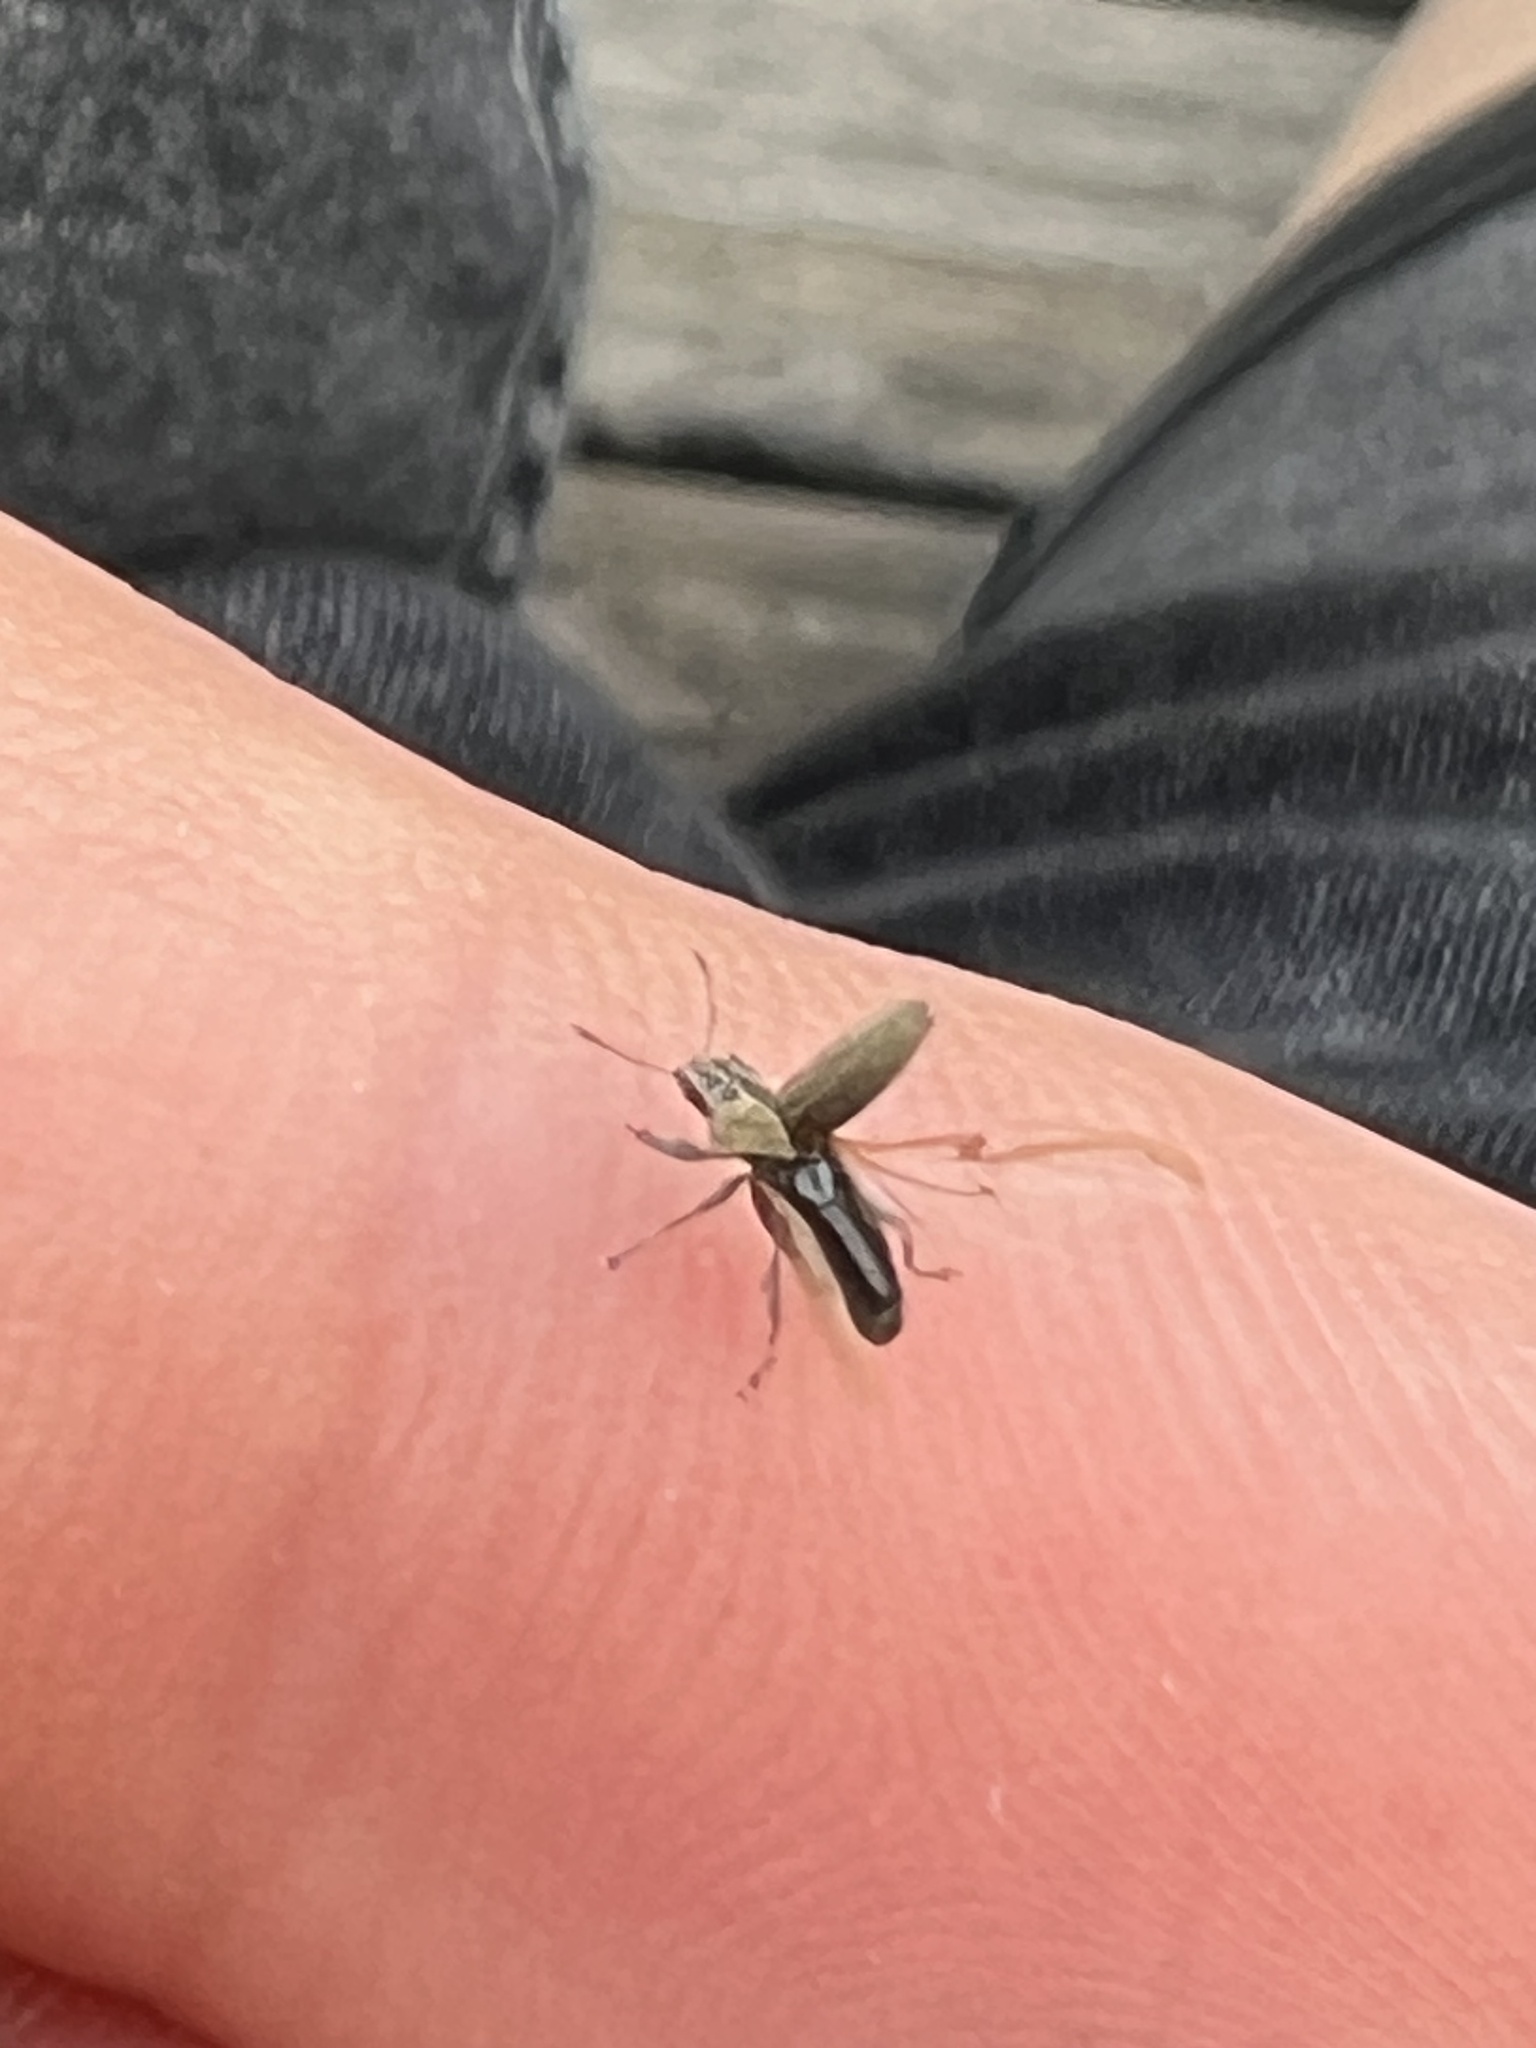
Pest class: pea_leaf_weevil